Outline of Thailand

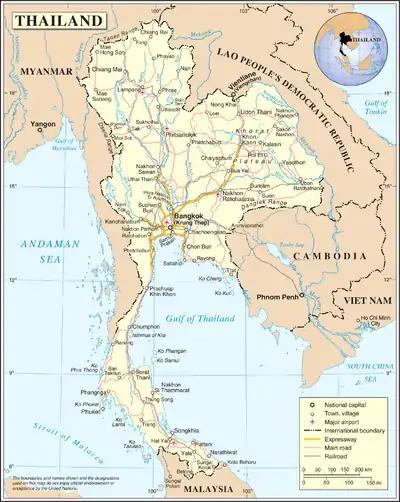
An enlargeable map of the Kingdom of Thailand

The following outline is an overview of and topical guide to Thailand.